Answer in natural language. Where is Doorway (marked A) with respect to dark red upholstered chair with wooden legs (marked B)? Choose between the following options: right or left
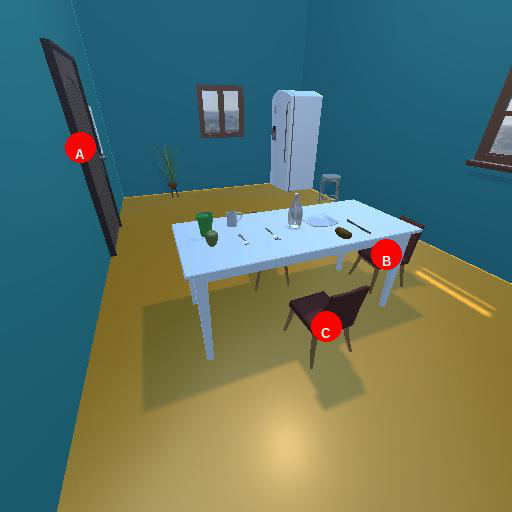
<answer>left</answer>